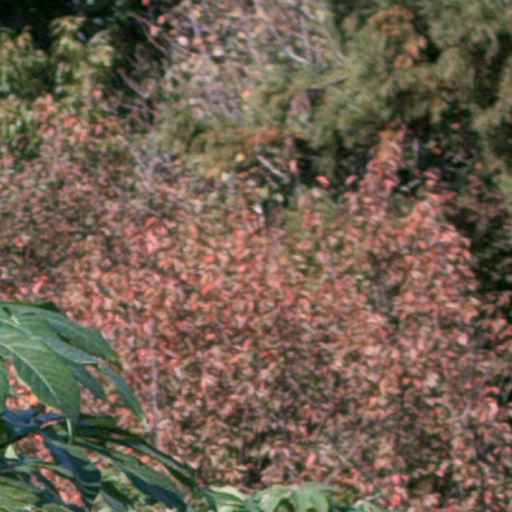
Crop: cassava